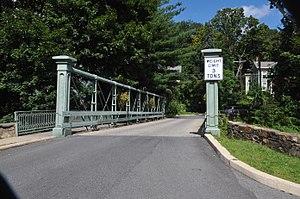
Glen Gardner est une municipalité américaine située dans le comté de Hunterdon au New Jersey.